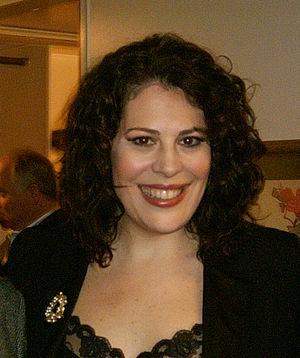
Sondra Radvanovsky est une soprano américano-canadienne. Née d'un père tchèque, elle obtint la nationalité canadienne en 2016. Spécialisée dans les opéras du XIXᵉ siècle, on a dit d'elle qu'elle était l'une des plus grandes sopranos verdiennes de sa génération. Les rôles qui la caractérisent sont Elvira, dans Ernani, Leonora dans Il trovatore, Elena dans I vespri siciliani et Élisabeth dans Don Carlos. En 2016, elle interpréta les 3 reines de Donizetti au Metropolitan Opera de New York. Elle y est actuellement une des titulaires du rôle de Norma de Bellini.